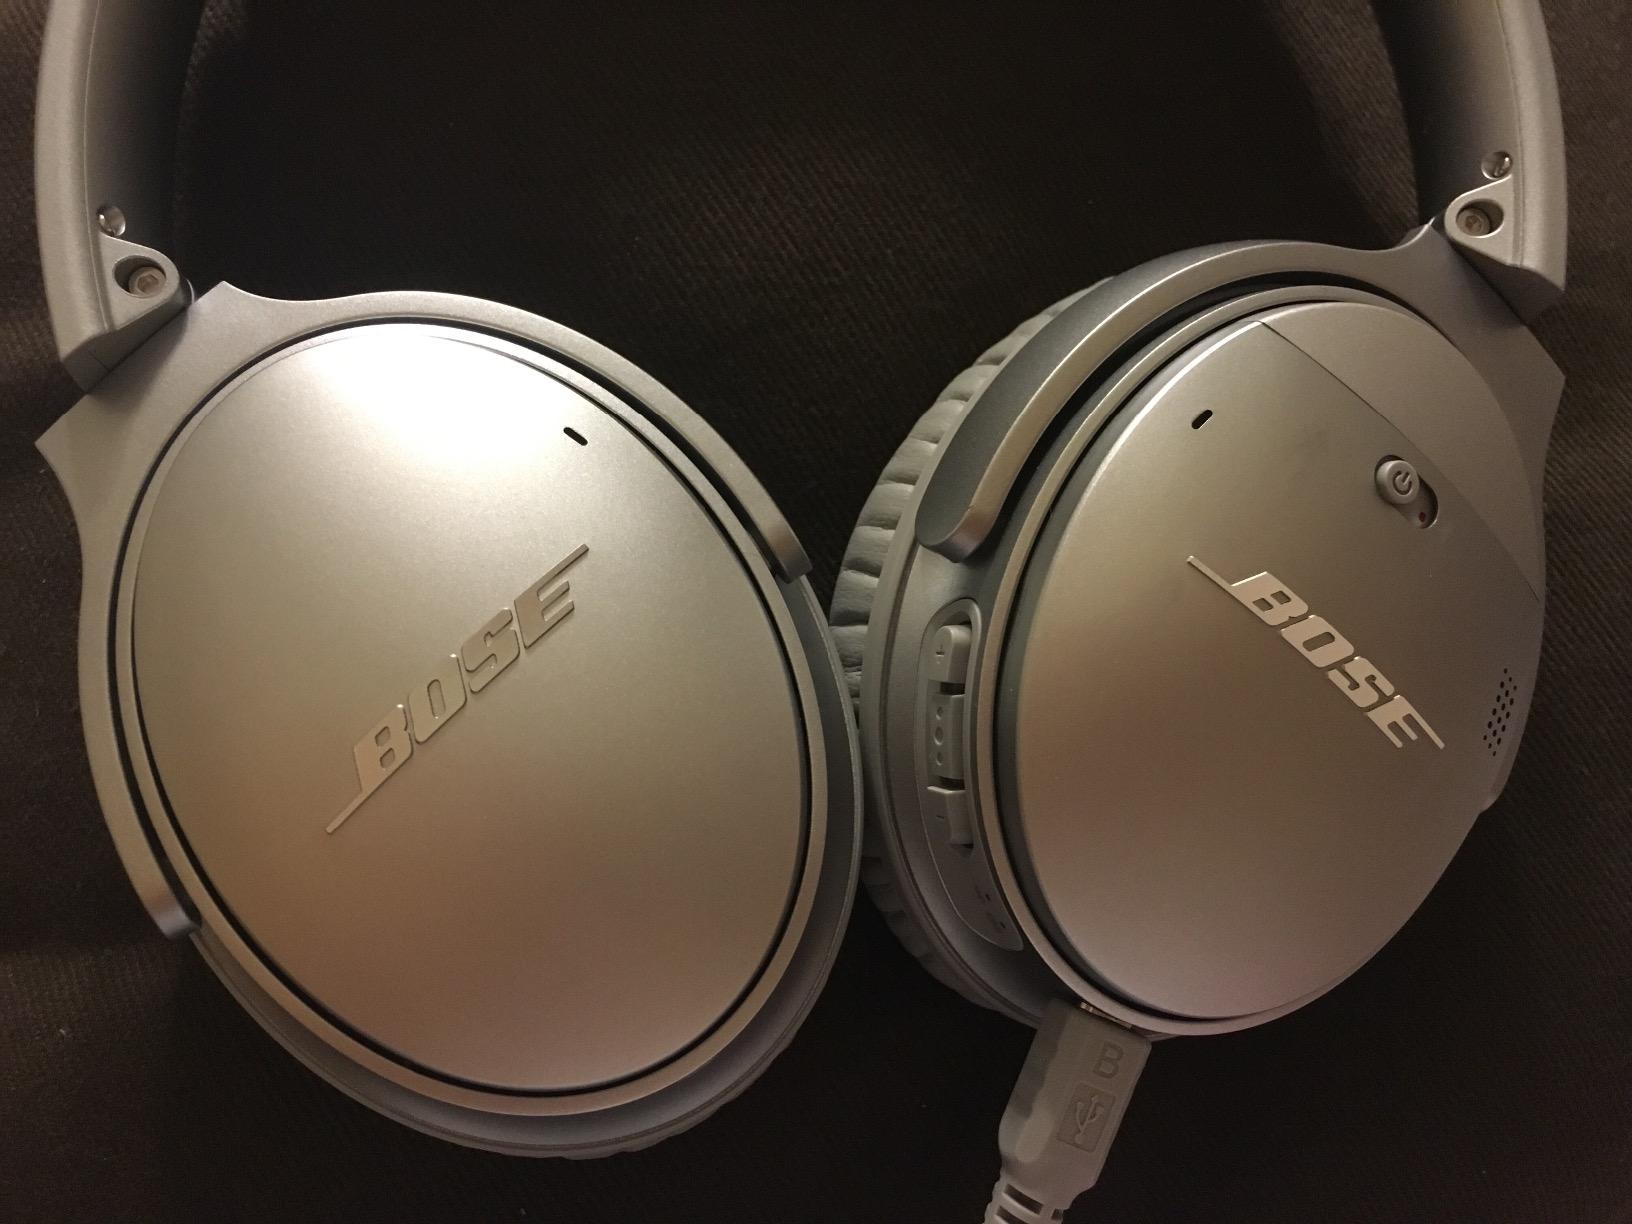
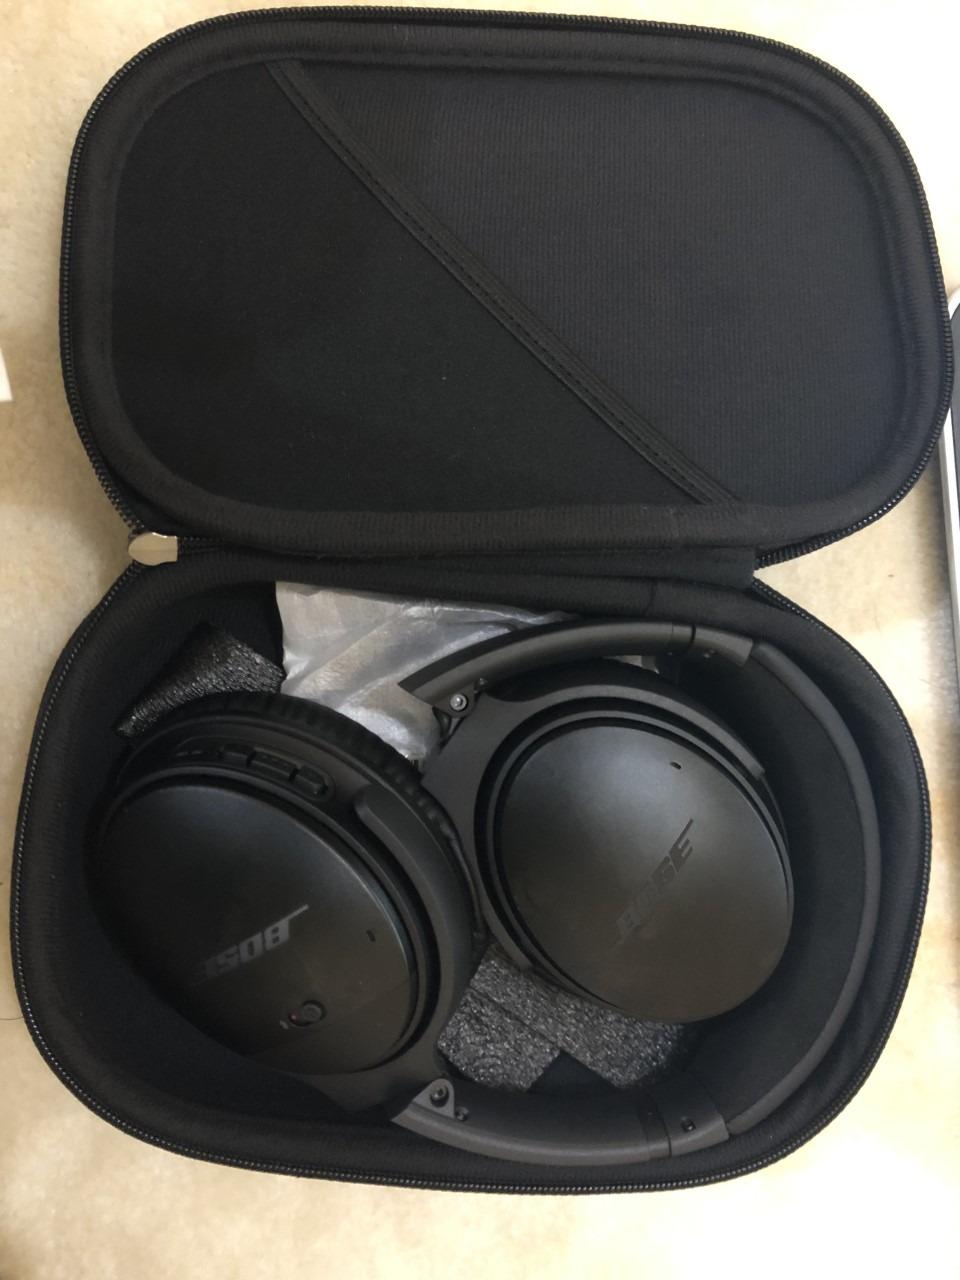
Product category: headphones
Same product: no